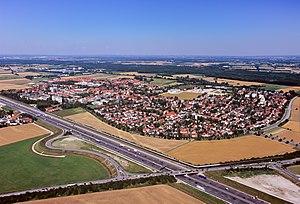
Garching bei München est une ville allemande située en Bavière, dans l'arrondissement de Munich.